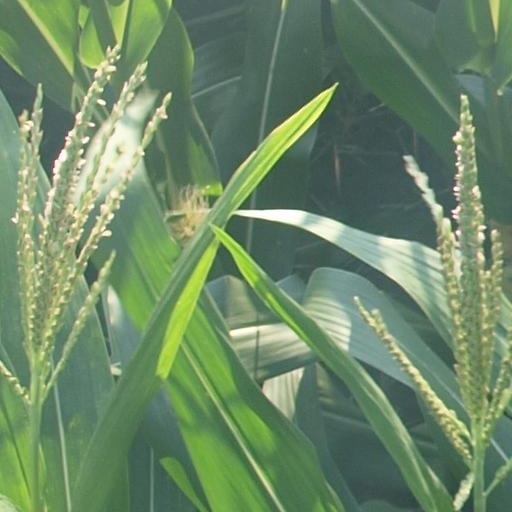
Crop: maize; corn